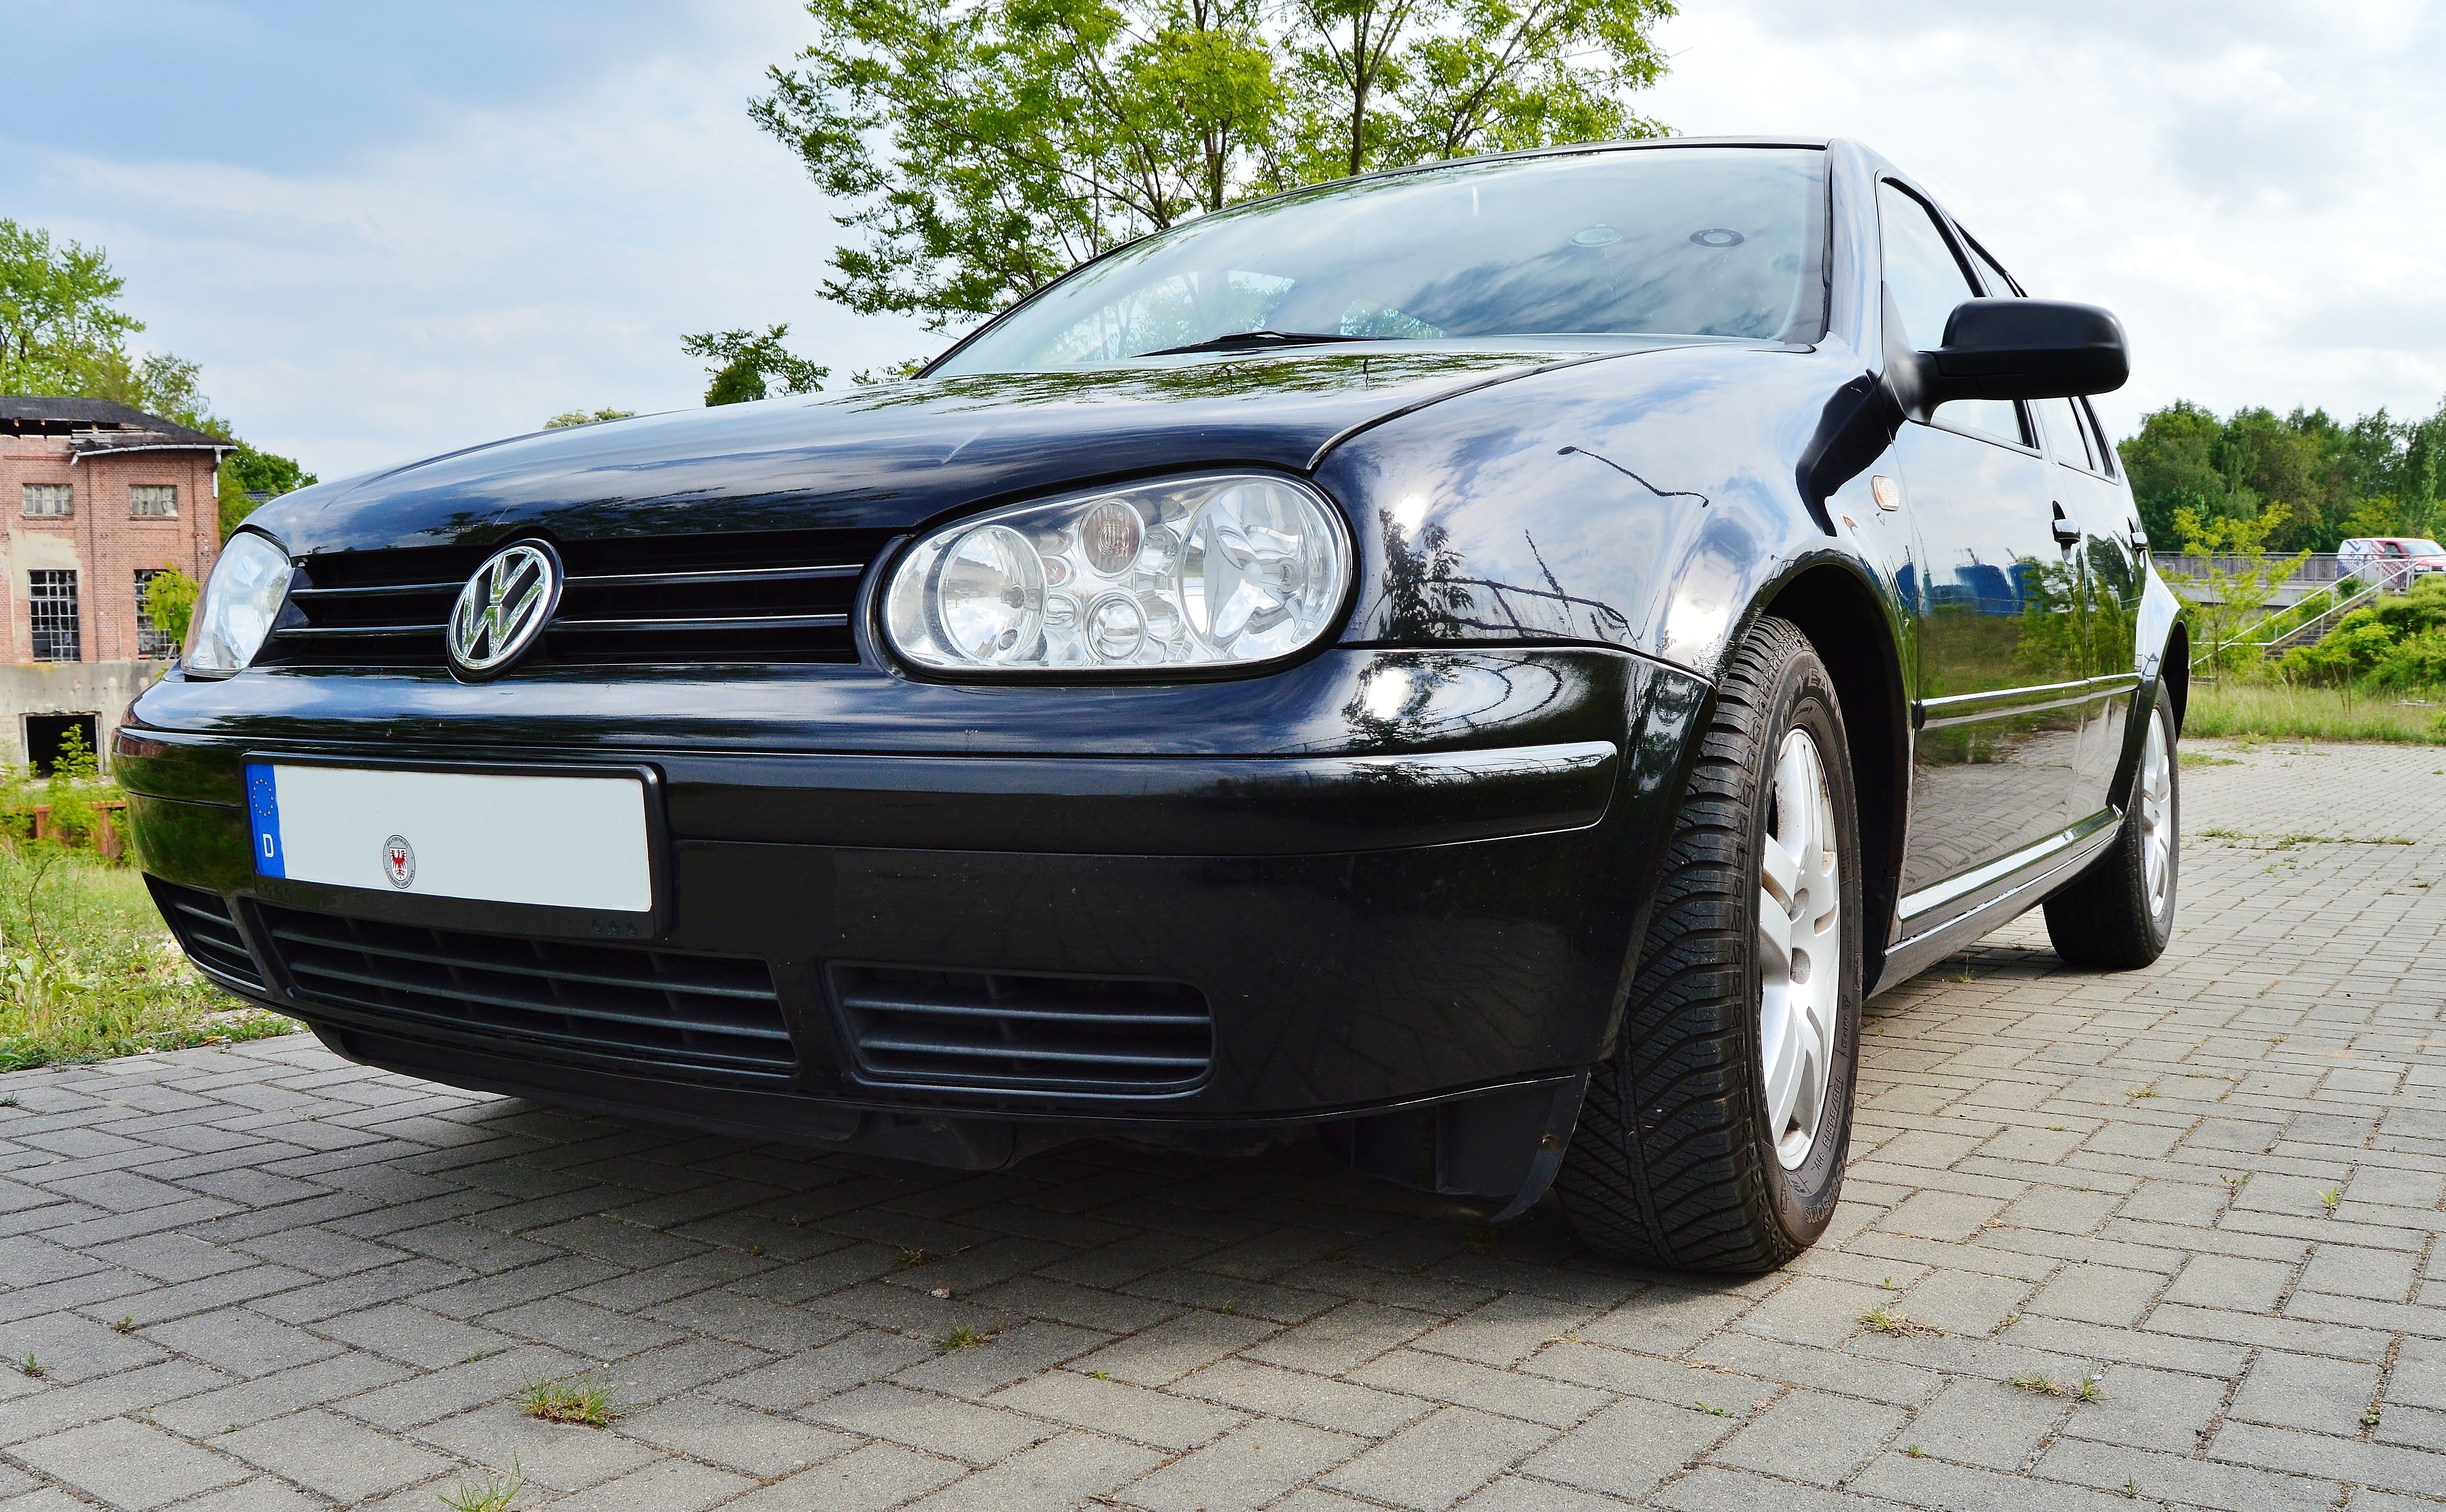
car, wheel, volkswagen, vehicle, auto, black, bumper, hatchback, front, city car, land vehicle, automobile make, automotive exterior, automotive design, golf 4, gti, volkswagen golf, volkswagen golf mk4